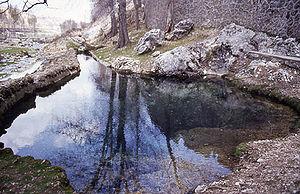
Située à l'extrémité méridionale de la péninsule Ibérique, l'Andalousie occupe une superficie de 87 268 km², qui en fait la deuxième communauté autonome espagnole la plus vaste après la Castille et León. Elle s'étend sur tout le sud du pays, et possède des côtes sur l'océan Atlantique et la mer Méditerranée.